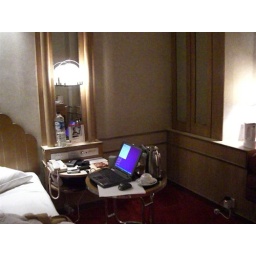
This is the coffee table turned laptop desk by my bedside. :)